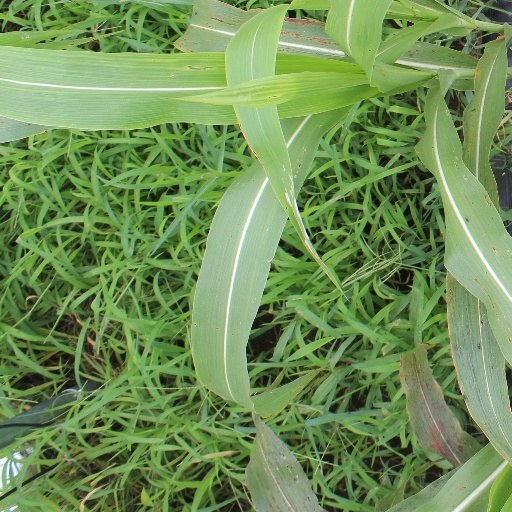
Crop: sorghum